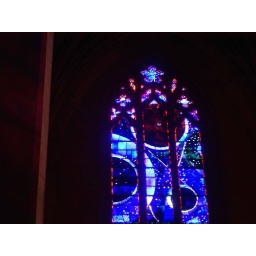
Tuesday 11/13/07 - This is the Space Window It actually has a moon rock in the red section of the window.